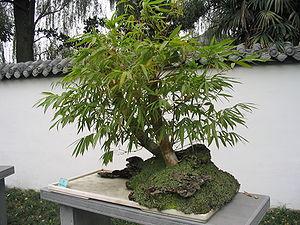
Les bambous sont des plantes monocotylédones appartenant à la famille des Poaceae, sous-famille des Bambusoideae. Ils se distinguent des autres graminées par leur port arborescent et leurs tiges ligneuses souvent de grande longueur, et sont répartis dans la classification botanique en deux tribus : les Bambuseae, originaires des régions tropicales et subtropicales, et les Arundinarieae, originaires des régions tempérées. Ils sont caractérisés notamment par leurs tiges formées d'un chaume, généralement creux, lignifié, à la croissance très rapide. Les bambous se sont adaptés à de nombreux climats et sont présents naturellement dans tous les continents à l'exception de l'Europe et de l'Antarctique. Il existe une troisième tribu de Bambusoideae, celle des Olyreae, qui rassemble des bambous herbacés, originaires des régions tropicales d'Amérique latine.